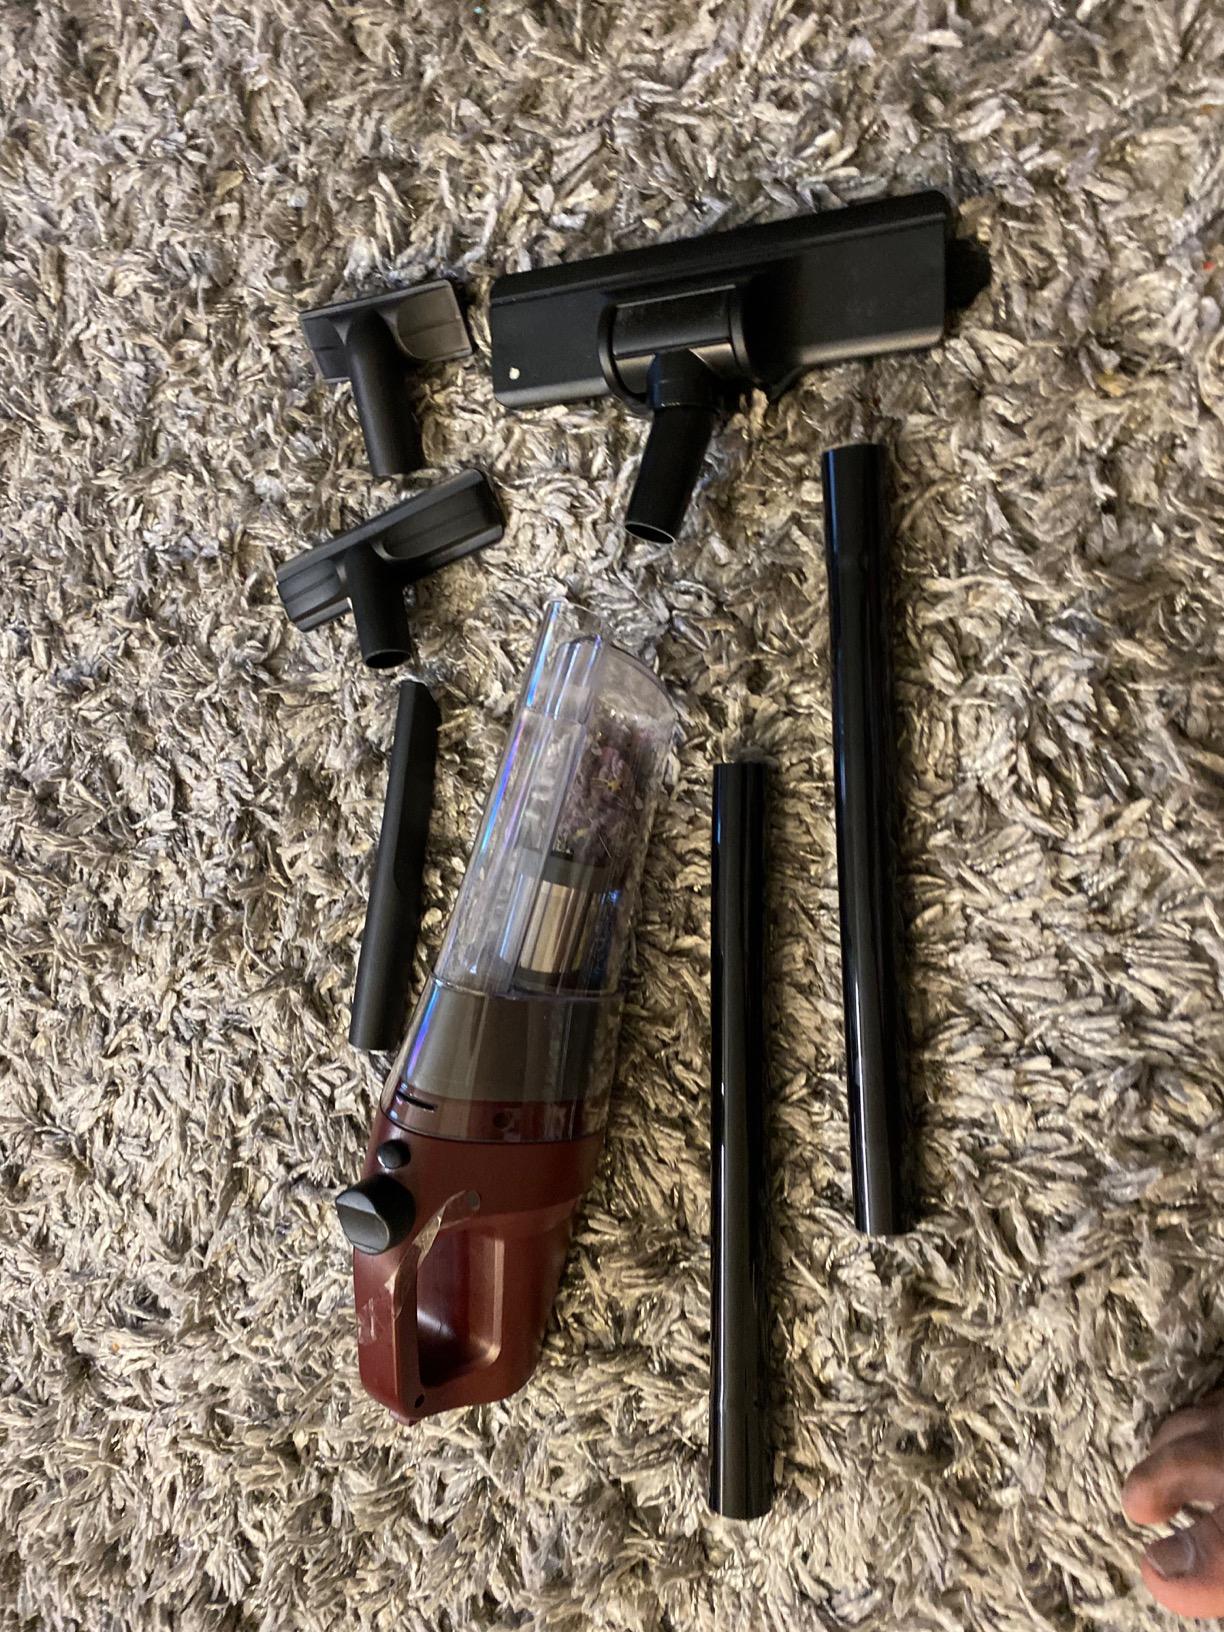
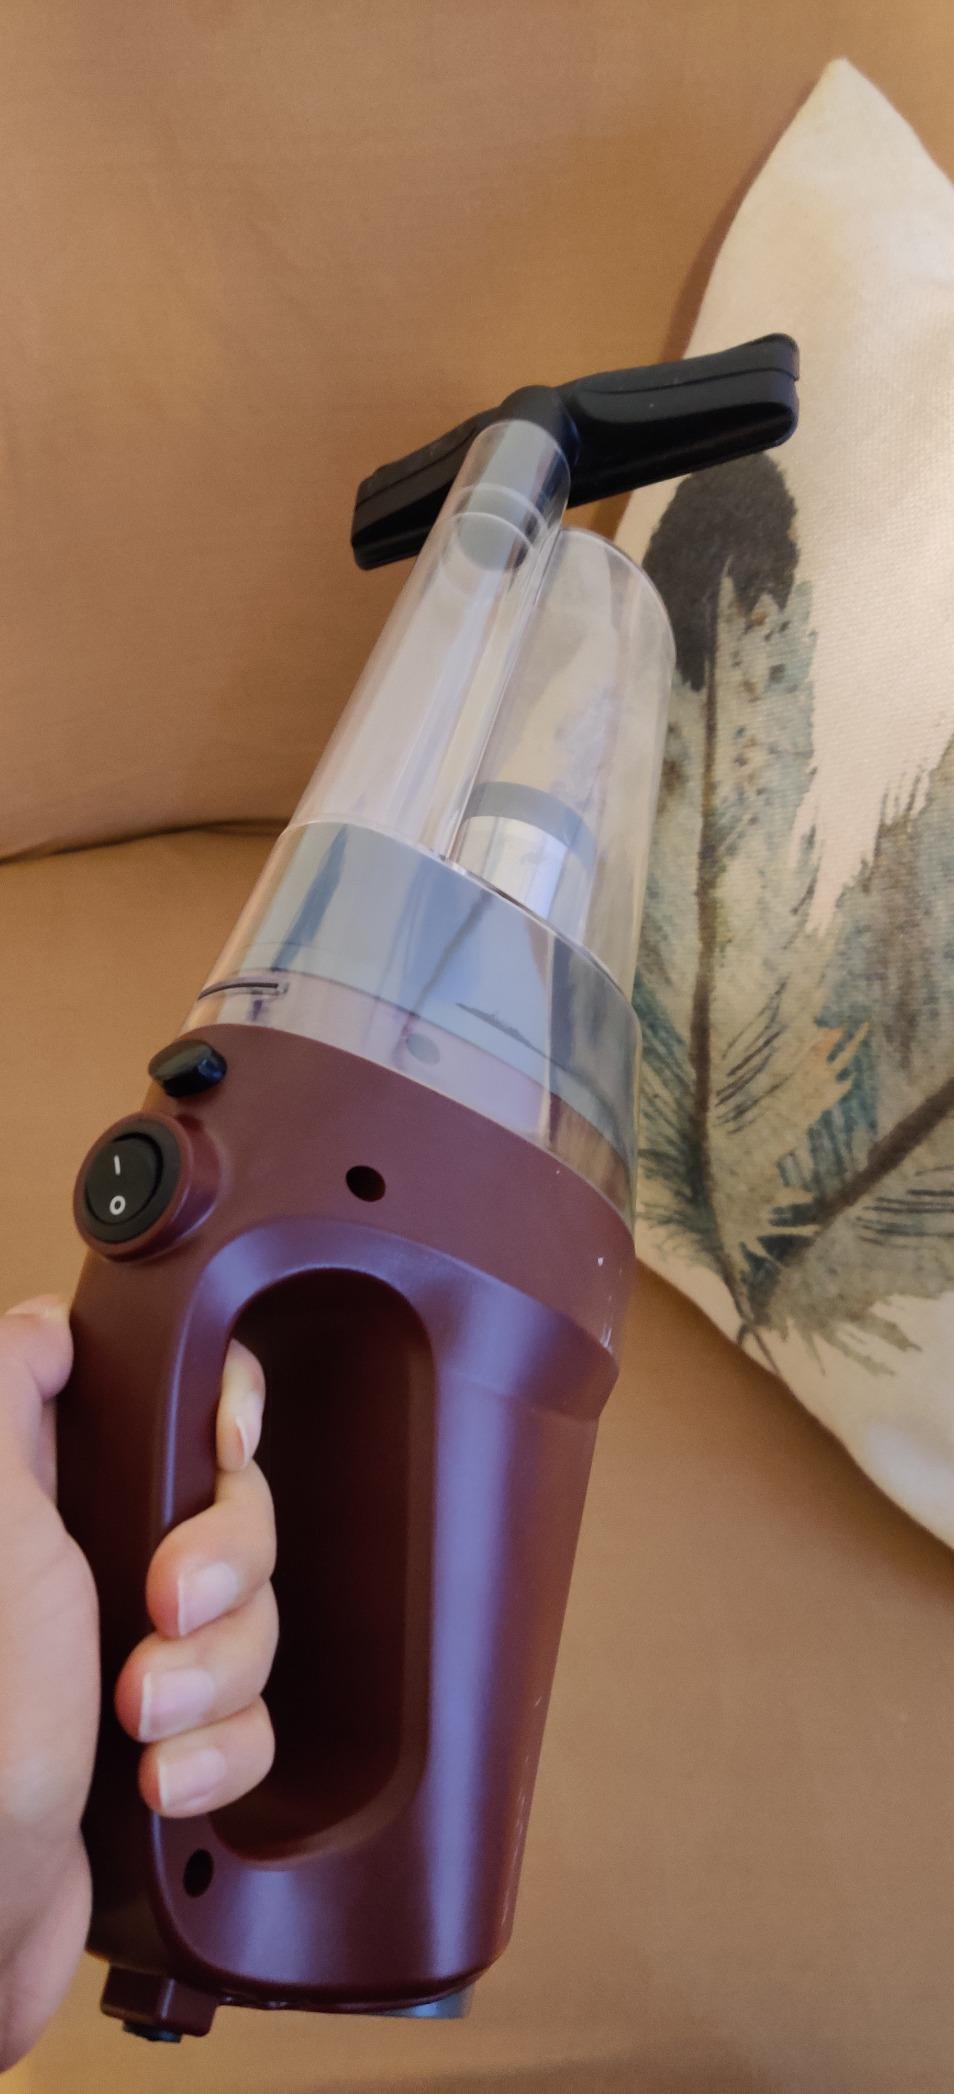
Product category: items_vacuum
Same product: yes